Submandibular gland

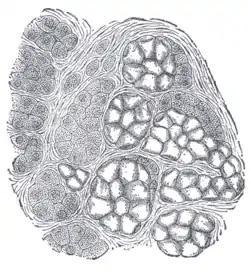
Human submandibular gland. At the right is a group of mucous acini, at the left a group of serous acini.

Lobes contain smaller lobules, which contain adenomeres, the secretory units of the gland. Each adenomere contains one or more acini, or alveoli, which are small clusters of cells that secrete their products into a duct. The acini of each adenomere are composed of either serous or mucous cells, with serous adenomeres predominating. Some mucous adenomeres may also be capped with a serous demilune, a layer of lysozyme-secreting serous cells resembling a half moon.